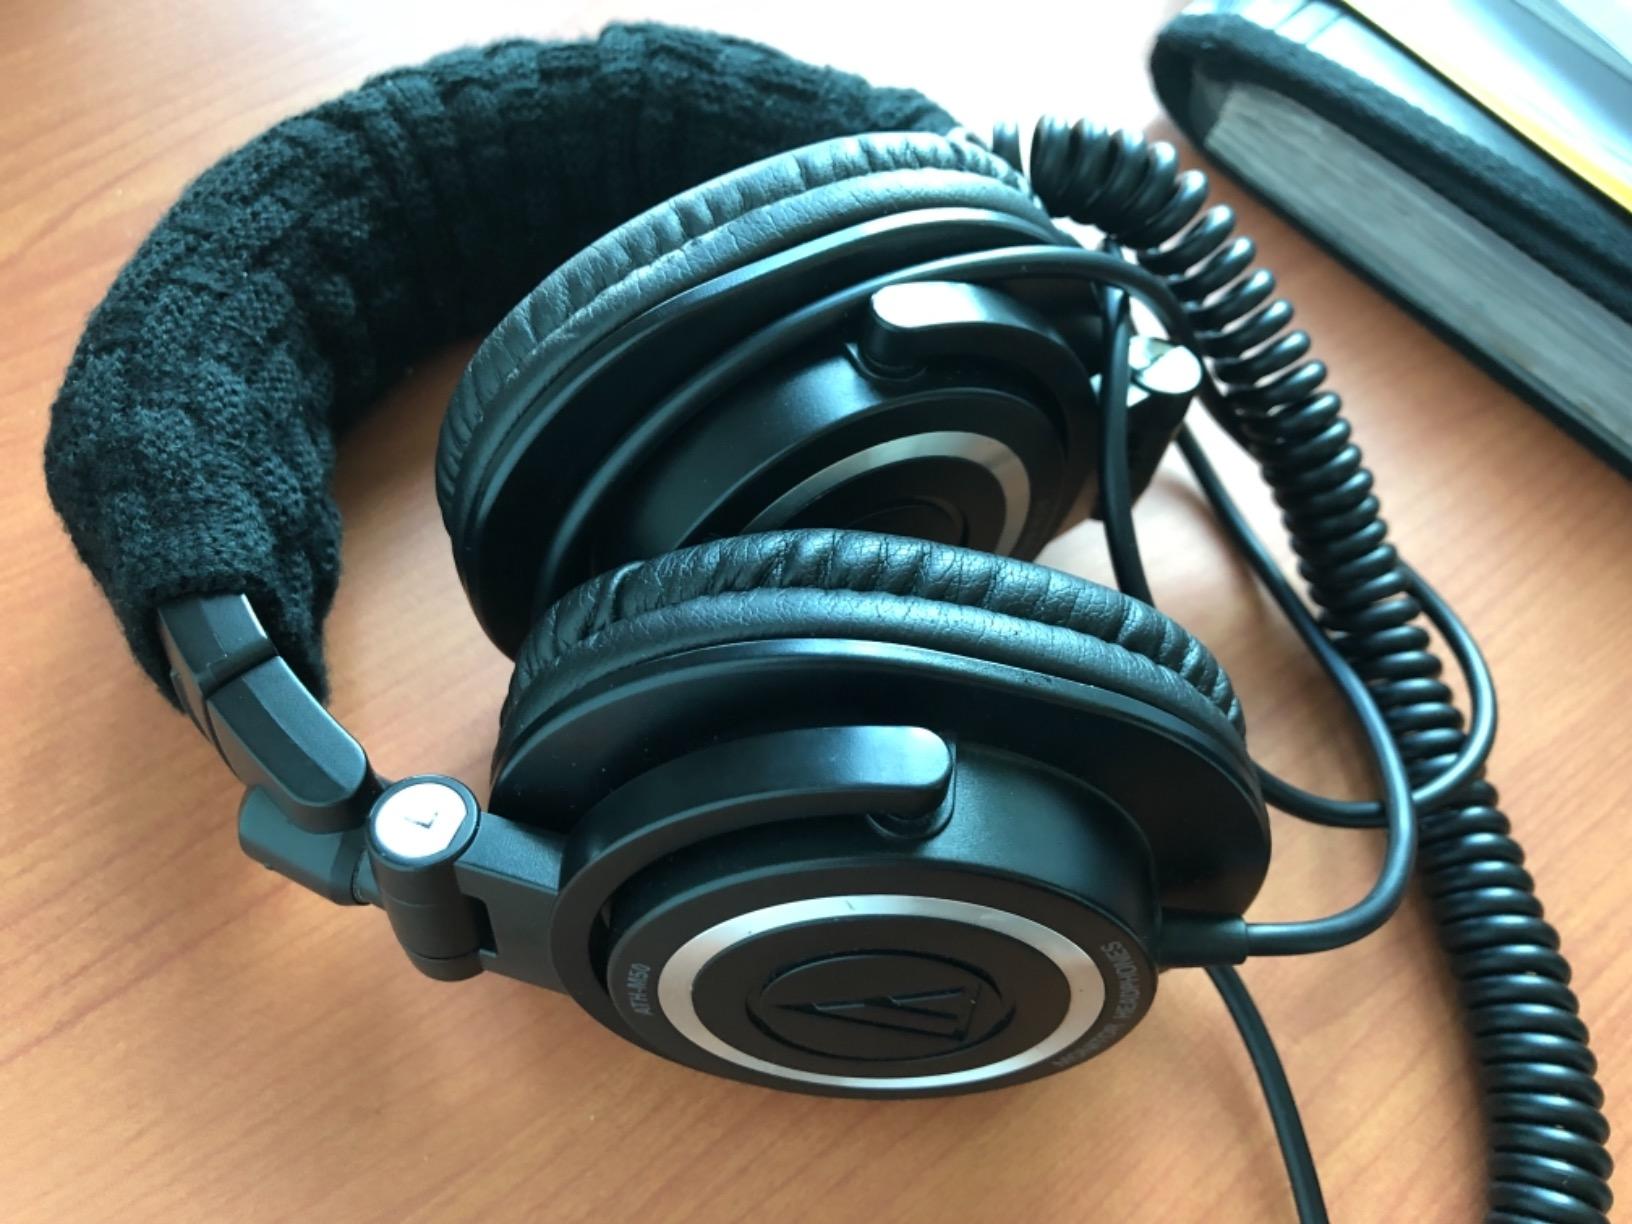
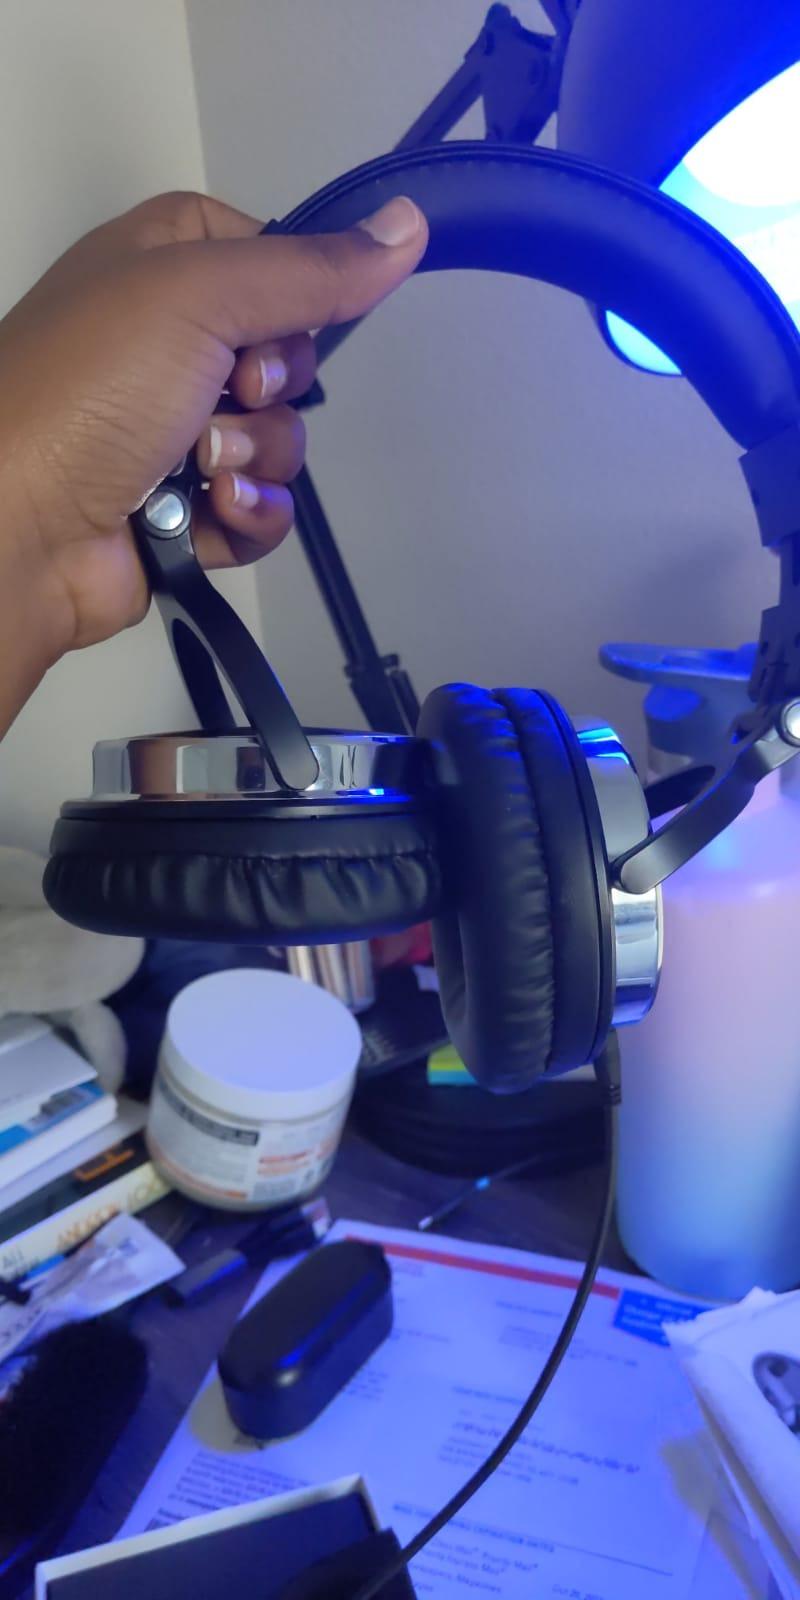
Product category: headphones
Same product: no